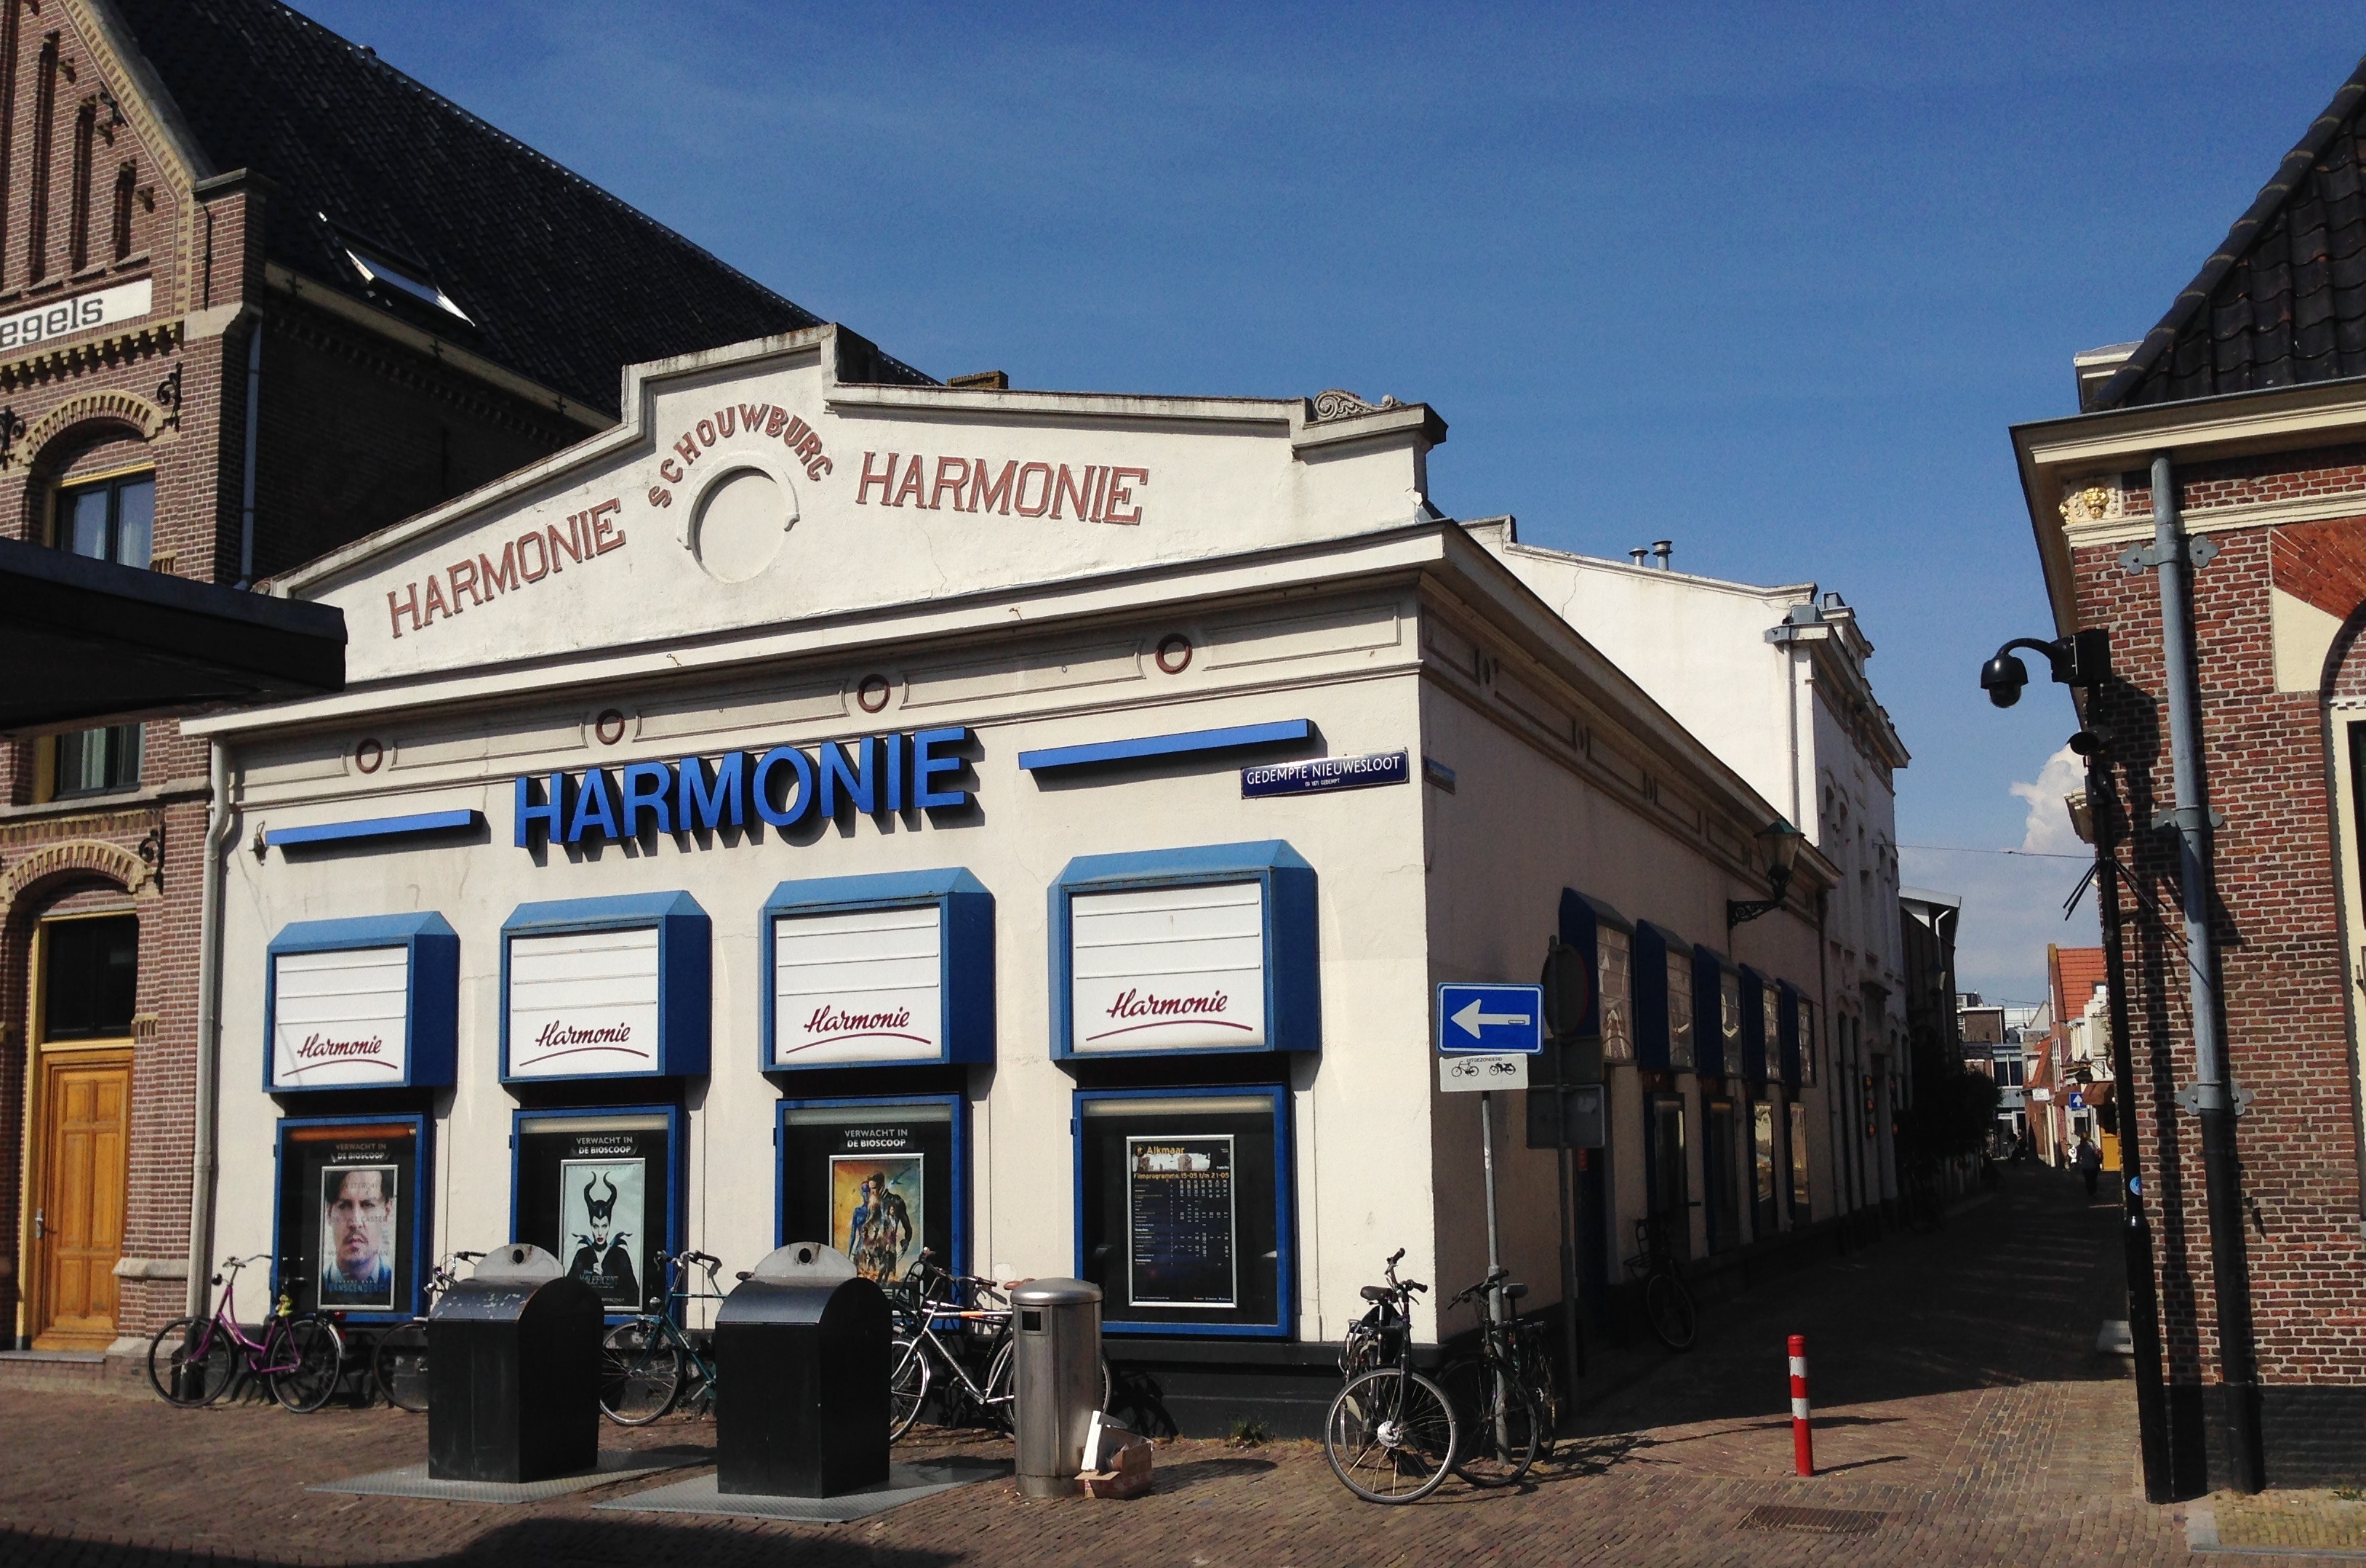
town, restaurant, downtown, transport, vehicle, facade, theatre, cinema, alkmaar